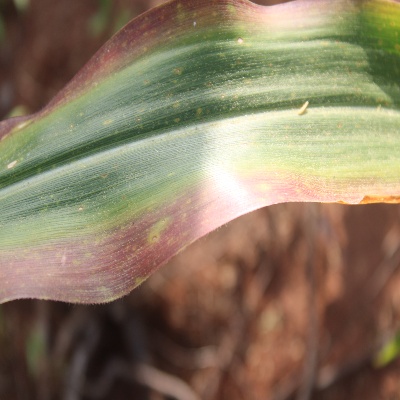
Crop: Maize
Condition: leaf spot